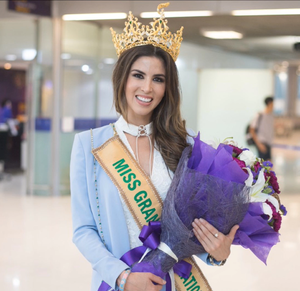
Miss Grand International / Miss Grand International-vindere / Vinder galleri
"Miss Grand International er en årlig international skønhedskonkurrence, der arrangeres af Miss Grand International Organization. Miss Grand International er sammen med Miss Universe, Miss World, Miss International og Miss Supranational en af ""De Grand Slam"" skønhedskonkurrencer i verden. Konkurrencen blev grundlagt i 2013 i Thailand af Nawat Itsaragrisil, en thailandske forretningsmand. Showet sendes i Thailand på tv-netværket BBTV Channel 7 og sendes på Facebook Live.